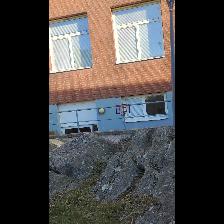
Label: NonHuman